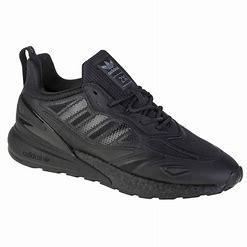
Brand: Adidas
Model: ZX 2K Boost 2